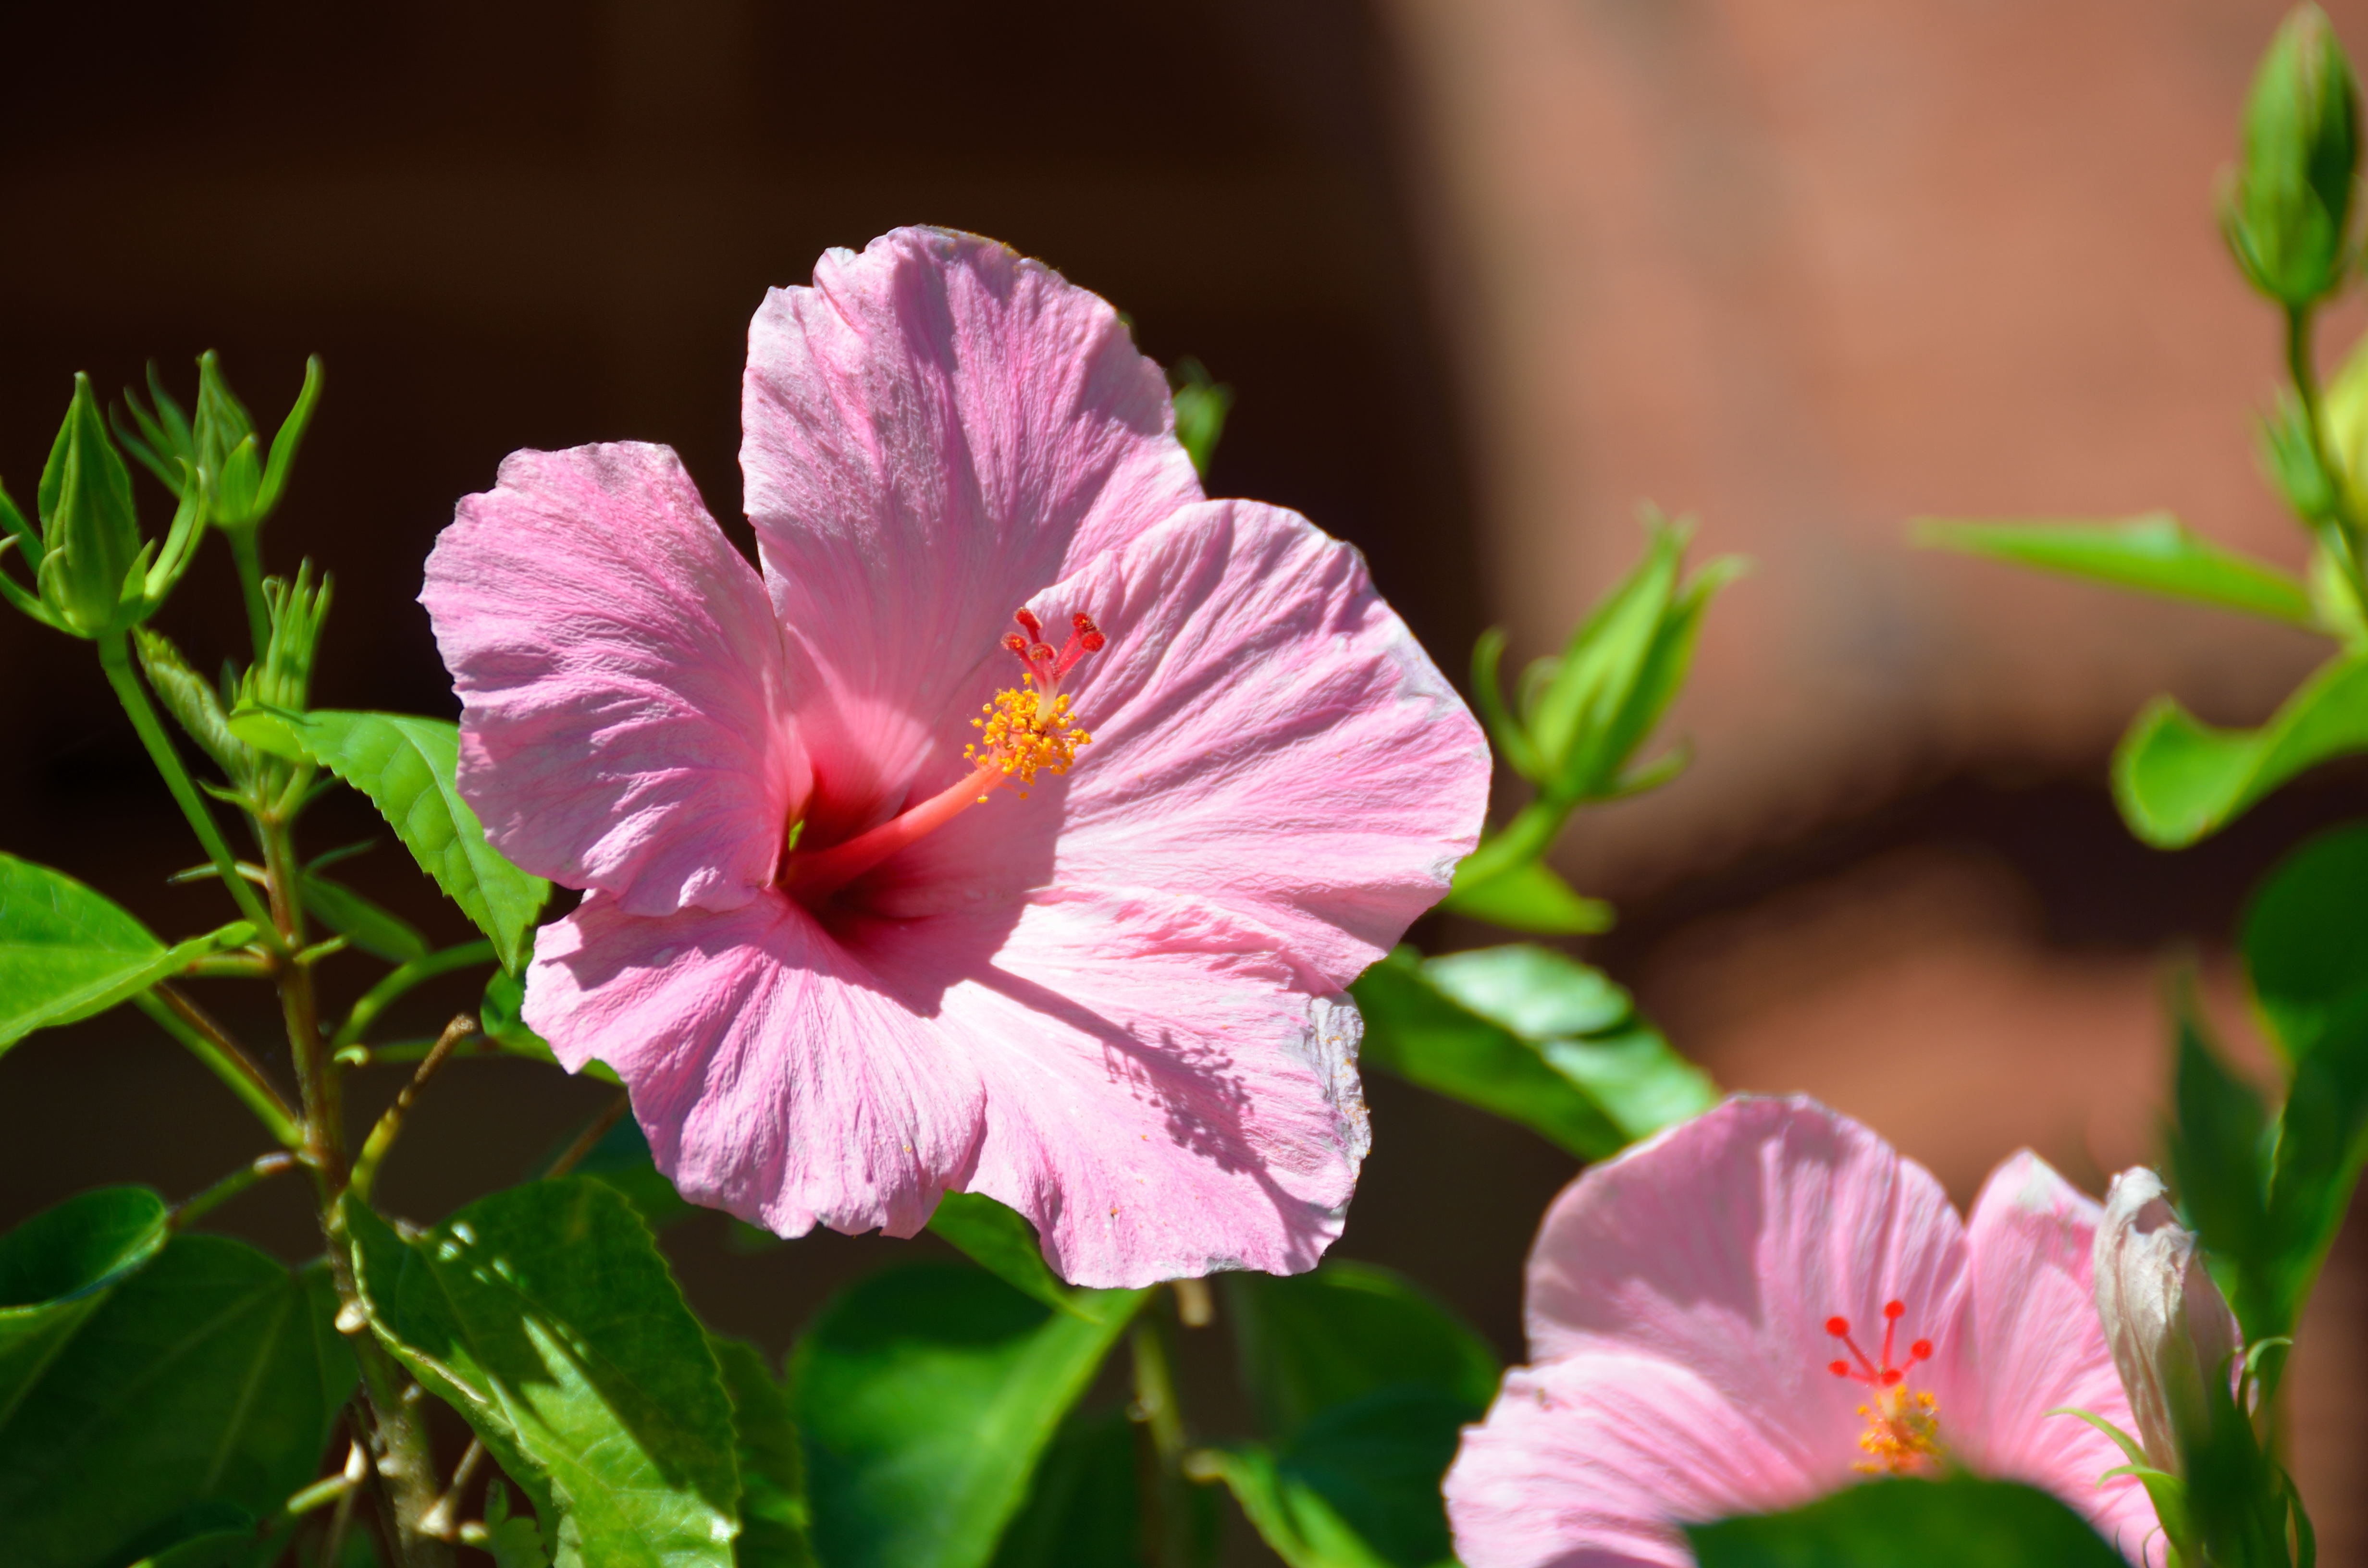
nature, blossom, plant, flower, petal, bloom, summer, floral, spring, tropical, color, natural, botany, blooming, colorful, garden, pink, flora, botanical, wildflower, bright, stamen, exotic, hibiscus, vibrant, malvales, macro photography, flowering plant, chinese hibiscus, annual plant, land plant